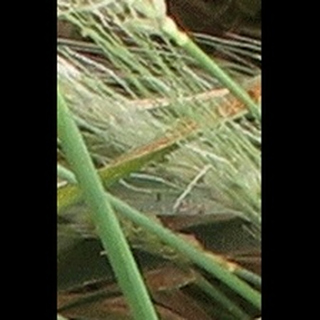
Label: wheat_brown_rust